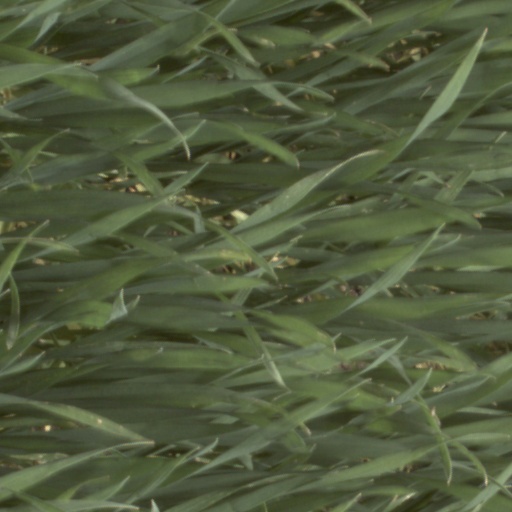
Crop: wheat